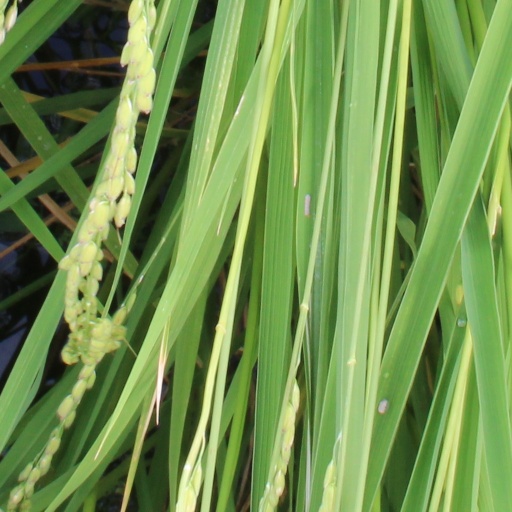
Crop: rice